Erich von Stroheim

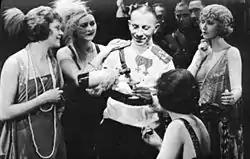
Stroheim as Sergius Karamzin in "Foolish Wives", 1922

His next directorial efforts were the lost film "The Devil's Pass Key" (1919) and "Foolish Wives" (1922), in which he also starred. Studio publicity for "Foolish Wives" claimed that it was the first film to cost $1 million.